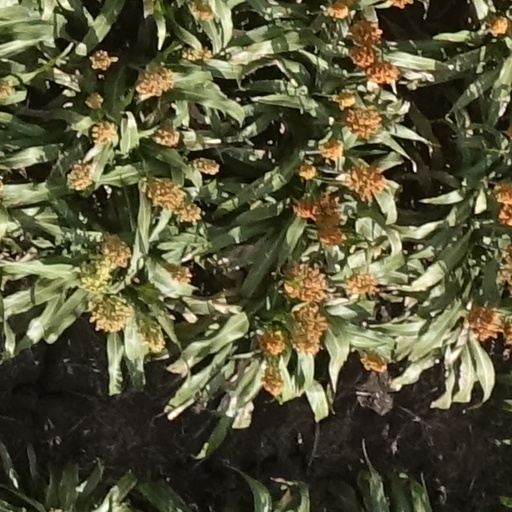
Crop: sorghum